Twelve Steps and Twelve Traditions

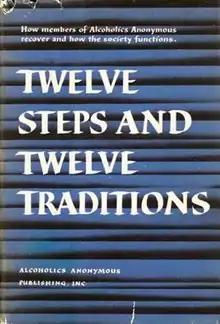
First edition

Twelve Steps and Twelve Traditions is a 1953 book, which explains the 24 basic principles of Alcoholics Anonymous and their application. The book dedicates a chapter to each step and each tradition, providing a detailed interpretation of these principles for personal recovery and the organization of the group. Bill W. began work on this project in early 1952. By 1957, 50,000 copies were in circulation.